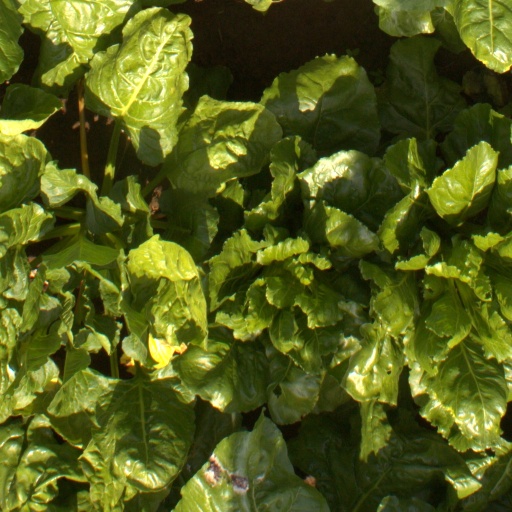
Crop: sugar beet